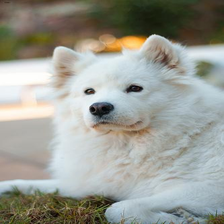
Species: dog
Breed: samoyed